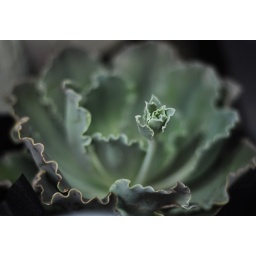
[89/365] window decorations spotted in flinders lane, melbourne